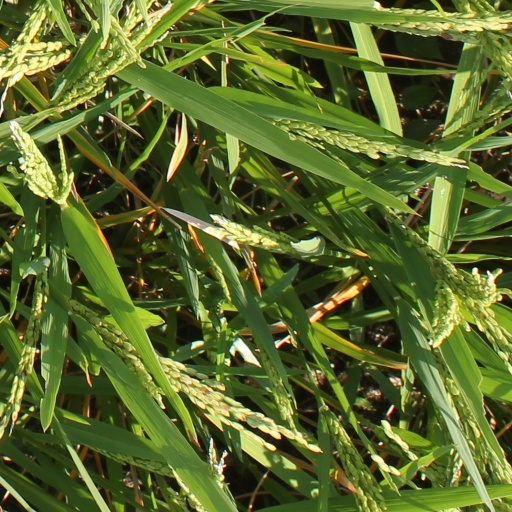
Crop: rice